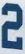
Number: 2